Tripoli, Lebanon

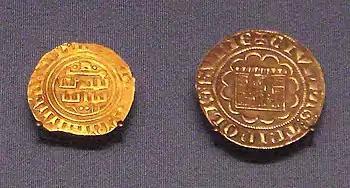
Tripoli gold bezant in Arabic (1270–1300), and Tripoli silver gros (1275–1287), British Museum

Public buildings in Mamluk Tripoli were emphasized through sitting, façade treatment, and street alignment. Well-cut and well-dressed stones (local sandstone) were used as media of construction and for decorative effects on elevations and around openings (the ablaq technique of alternating light and dark stone courses). Bearing walls were used as vertical supports. Cross vaults covered most spaces from prayer halls to closed rectangular rooms, to galleries around courtyards. Domes were constructed over conspicuous and important spaces like tomb chambers, mihrab, and covered courtyards. Typical construction details in Mamluk Tripoli included cross vaults with concave grooves meeting in octagonal openings or concave rosettes as well as simple cupolas or ribbed domes. The use of double drums and corner squinches was commonly used to make the transition from square rooms to round domes.